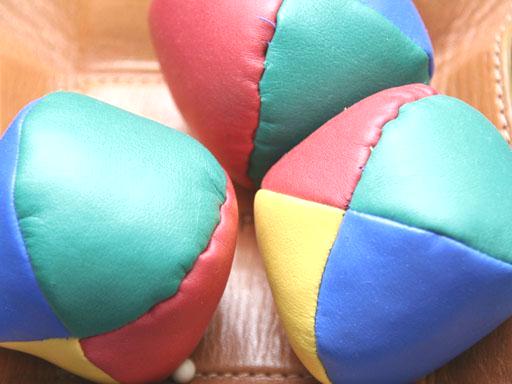
Material: leather